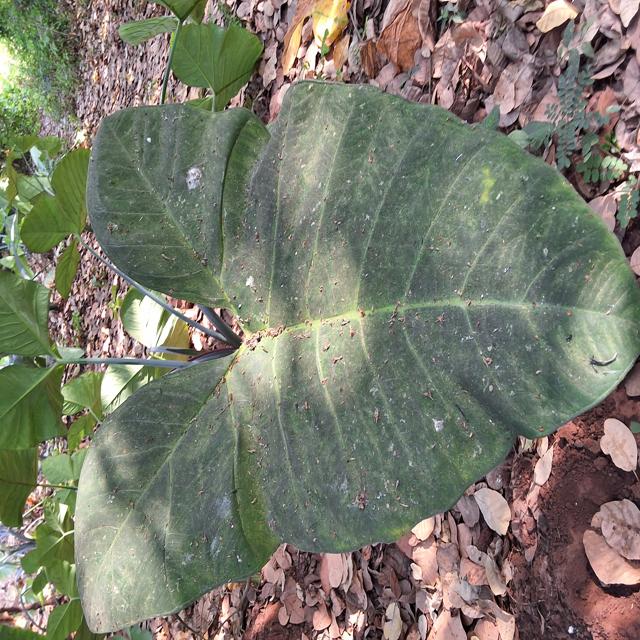
Label: Healthy